William R. Harvey

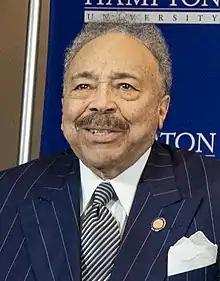
Harvey in 2020

William Robert Harvey (born January 29, 1941, Brewton, Alabama) is an American educator, academic administrator, and businessman who served as president of Hampton University from 1978 to 2022. He is the longest serving president in the school's history. Harvey became the first African-American owner in the soft drink bottling industry when he and his wife, Norma Baker Harvey, purchased a Pepsi-Cola Bottling Company franchise together in 1986.